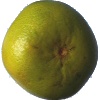
Label: Pomelo Sweetie 1